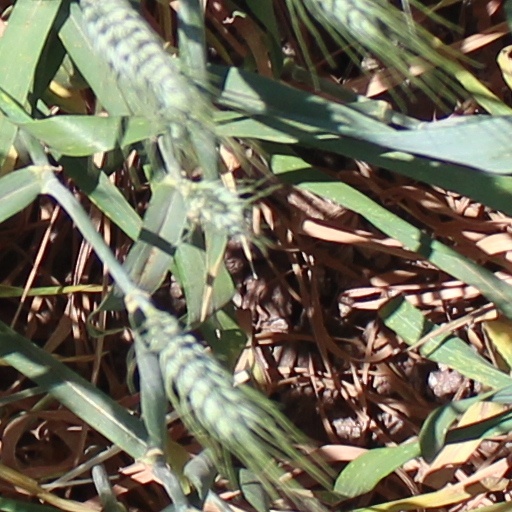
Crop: wheat